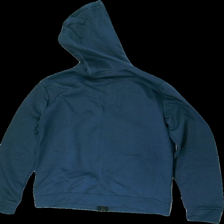
View: back
Type: Hoodie
Category: Men
Brand: Not in the list
Brand text on label: crivit
Colors: Blue
Material: 68% polyester 32% cotton
Cut: Regular
Size: M
Season: All
Damage location: top center
Damage 2 location: top center
Price range: <50
Recommended usage: Reuse
Description: blå hoodie med dragkedja